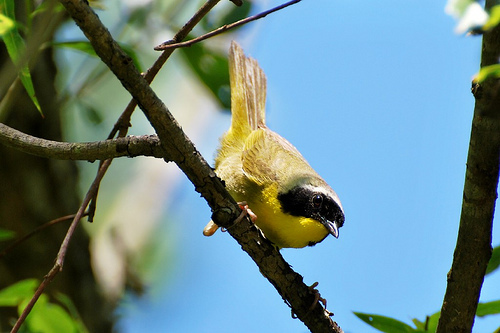
the bird is yellow with a black face and a black beak.
a small sized bird that has tones of yellow all over, and black facial markingssmall yellow bird, thick strip of black over eyes, black eyes, small pointy black bil.
safety-yellow breast fading to lighter tan on body and wings, with dark black band across eyes and cheeks and white-striped brow.
this little bird has a yellow belly and breast with a gray wing and white wingbar.
this bird has wings that are yellow and has a black head
this bird is yellow with black and has a long, pointy beak.
this bird is yellow with black and has a very short beak.
a yellow bird with red feet, black bill and black head.
the bird is small with short pointed beak, and yellow elsewhere.
Species: Common Yellowthroat